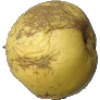
Label: golden_apple